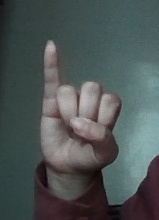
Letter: meem